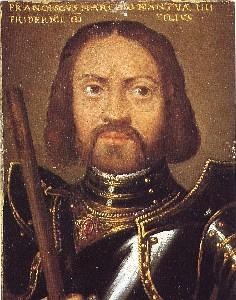
ฟรานเชสโคที่ 2 กอนซากา มาควิสแห่งมานตัว

ฟรานเชสโคที่ 2 กอนซากา มาควิสแห่งมานตัว หรือ ฟรานเชสโคที่ 2 กอนซากา หรือ 'ที่ 4' () (10 สิงหาคม ค.ศ. 1466 - 29 มีนาคม ค.ศ. 1519) ฟรานเชสโคที่ 2 กอนซากาเป็นประมุขผู้ปกครองมานตัว ตั้งแต่ปี ค.ศ. 1484 จนกระทั่งเสียชีวิตในปี ค.ศ. 1466
==ประวัติ==
ฟรานเชสโคเป็นบุตรของเฟเดริโคที่ 1 กอนซากา มีอาชีพเป็นทหารรับจ้างที่ทำงานเป็นแม่ทัพของเวนิส ระหว่าง ค.ศ. 1489 จนถึง ค.ศ. 1498 และเป็นผู้นำกองทัพของสหพันธ์เวนิสในยุทธการฟอร์โนโว ซึ่งเป็นยุทธการที่นำชัยชนะมาสู่สหพันธ์เวนิสและทำให้พระเจ้าชาร์ลส์ที่ 8 แห่งฝรั่งเศสต้องยุติการรุกรานอิตาลี และถอยทัพกลับไปฝรั่งเศสในปี ค.ศ. 1498
== อ้างอิง ==
* Phillips, Charles and Alan Axelrod. Encyclopedia of Wars. New York: Facts on File, 2005. ISBN 0-8160-2851-6.
== ดูเพิ่ม ==
* สงครามอิตาลี (ค.ศ. 1494-1498)
หมวดหมู่:บุคคลที่เกิดในปี พ.ศ. 2009
หมวดหมู่:ขุนนางอิตาลี
หมวดหมู่:บุคคลในคริสต์ศตวรรษที่ 15
หมวดหมู่:บุคคลในคริสต์ศตวรรษที่ 16
หมวดหมู่:นักการทหารชาวอิตาลี
หมวดหมู่:บุคคลในสงครามอิตาลี
หมวดหมู่:ทหารรับจ้าง
หมวดหมู่:ตระกูลกอนซากา
หมวดหมู่:บุคคลจากแคว้นลอมบาร์เดีย